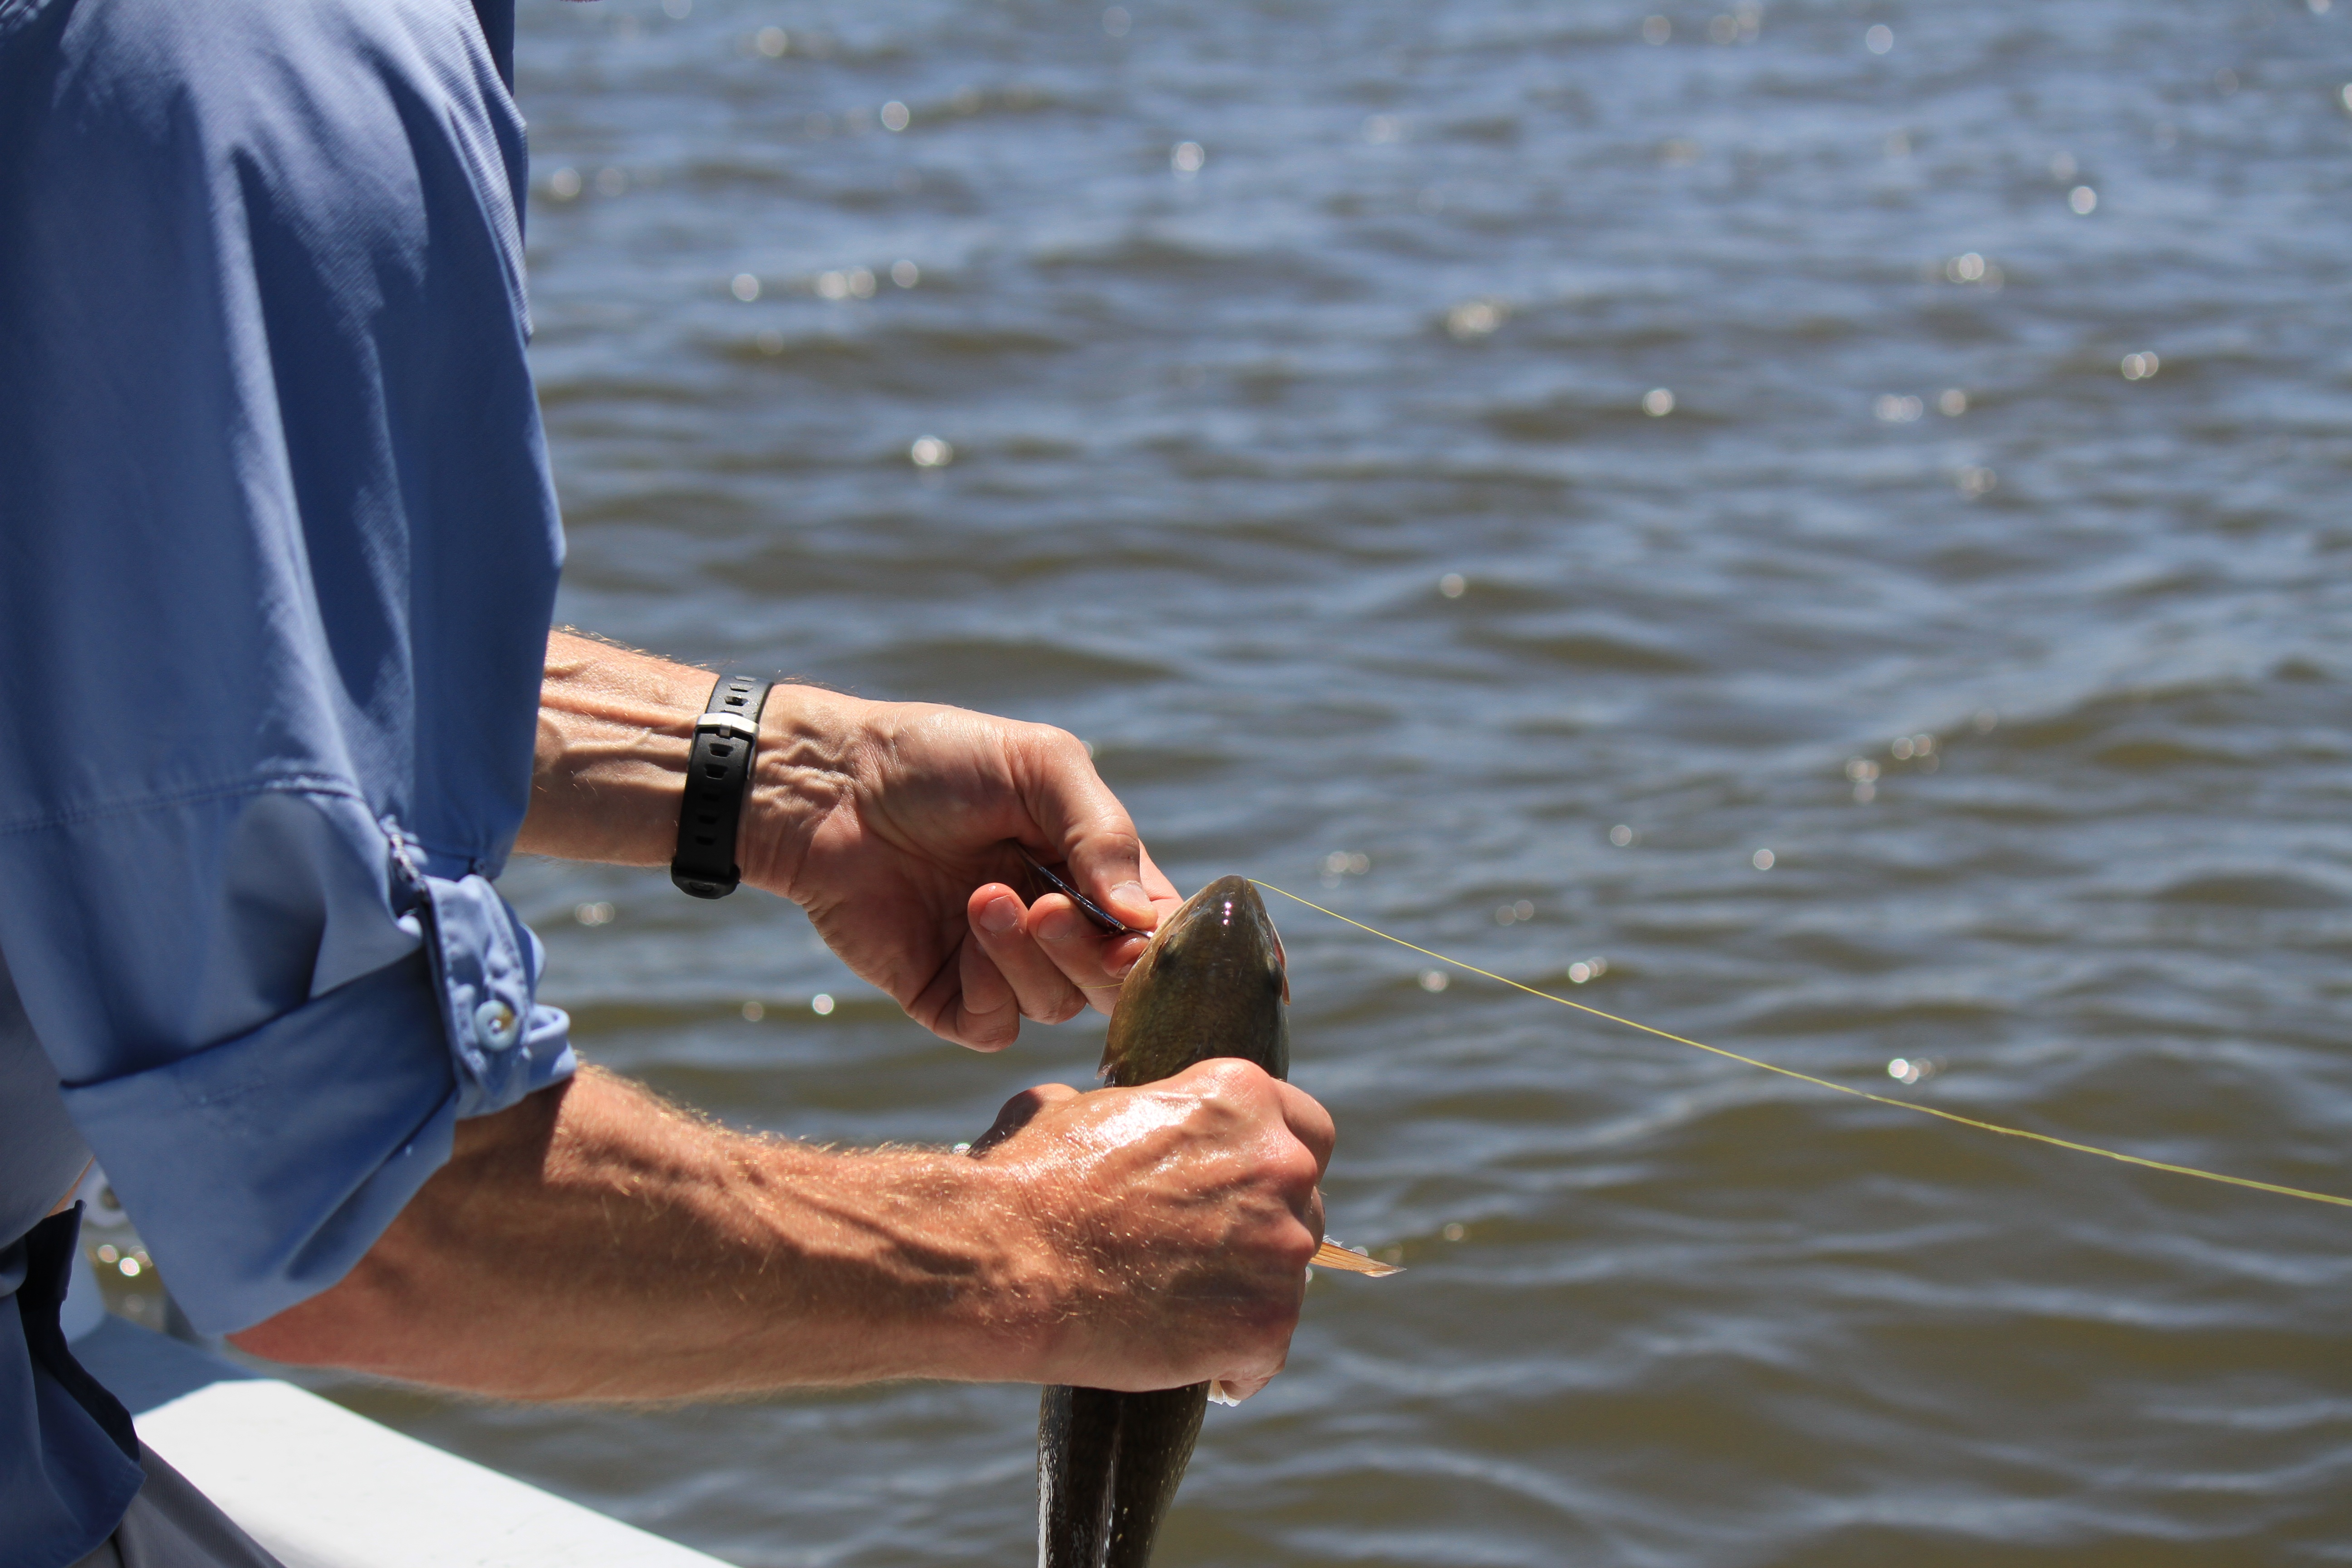
man, water, outdoor, person, sport, coastal, summer, vacation, male, recreation, pole, line, fishing, fisherman, spinning, fish, fishing rod, reel, blue sky, hook, rod, bait, lure, casting, hobby, angler, recreational fishing